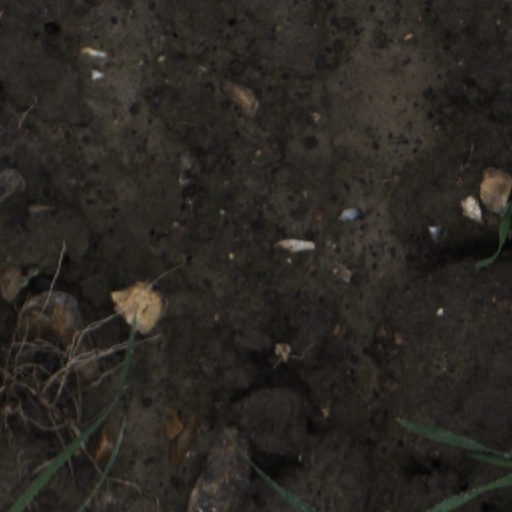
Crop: wheat